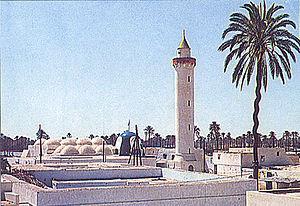
Zliten est une ville côtière de Libye faisant partie du district d'Al Mourqoub dans la région historique de Tripolitaine. Sa population était estimée à environ cent mille habitants en 2007. Elle se trouve entre Khoms et Misurata.